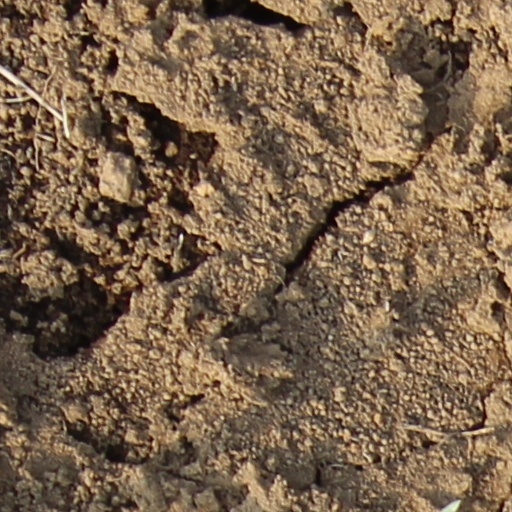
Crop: wheat